M114 155 mm howitzer

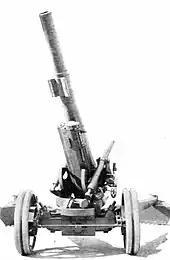
155 mm howitzer M1920

After the end of the First World War a board later named the Westervelt Board after its president, Brigadier General William I. Westervelt, was convened to assess the artillery experience of the combatant powers and map out future directions for the US Army artillery. The conclusion of the board vis-a-vis corps (heavy field) artillery was that an ideal heavy howitzer should have range of at least and allow the elevation of 65° (as opposed to the existing World War I-era M-1918 155 mm howitzers, a license-built French Canon de 155 C modèle 1917 Schneider, 11.5 km and +42° 20' respectively). Board also recommended that the new 155-mm howitzer and the new gun share all the carriage, even if it compromises both designs.